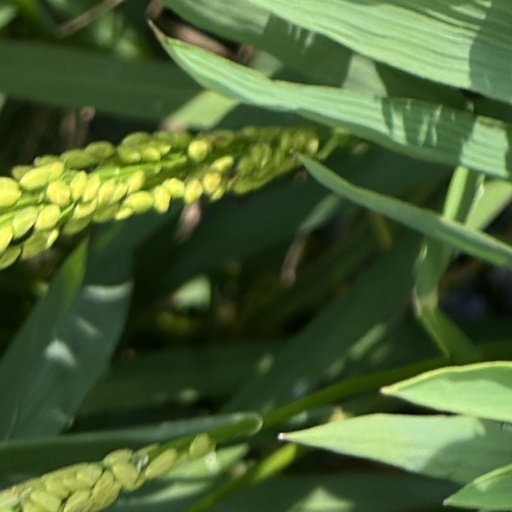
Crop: rice